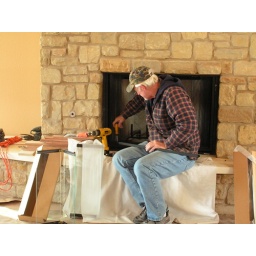
This installer was onsite to add the glass doors to the fireplace in the Living Room.